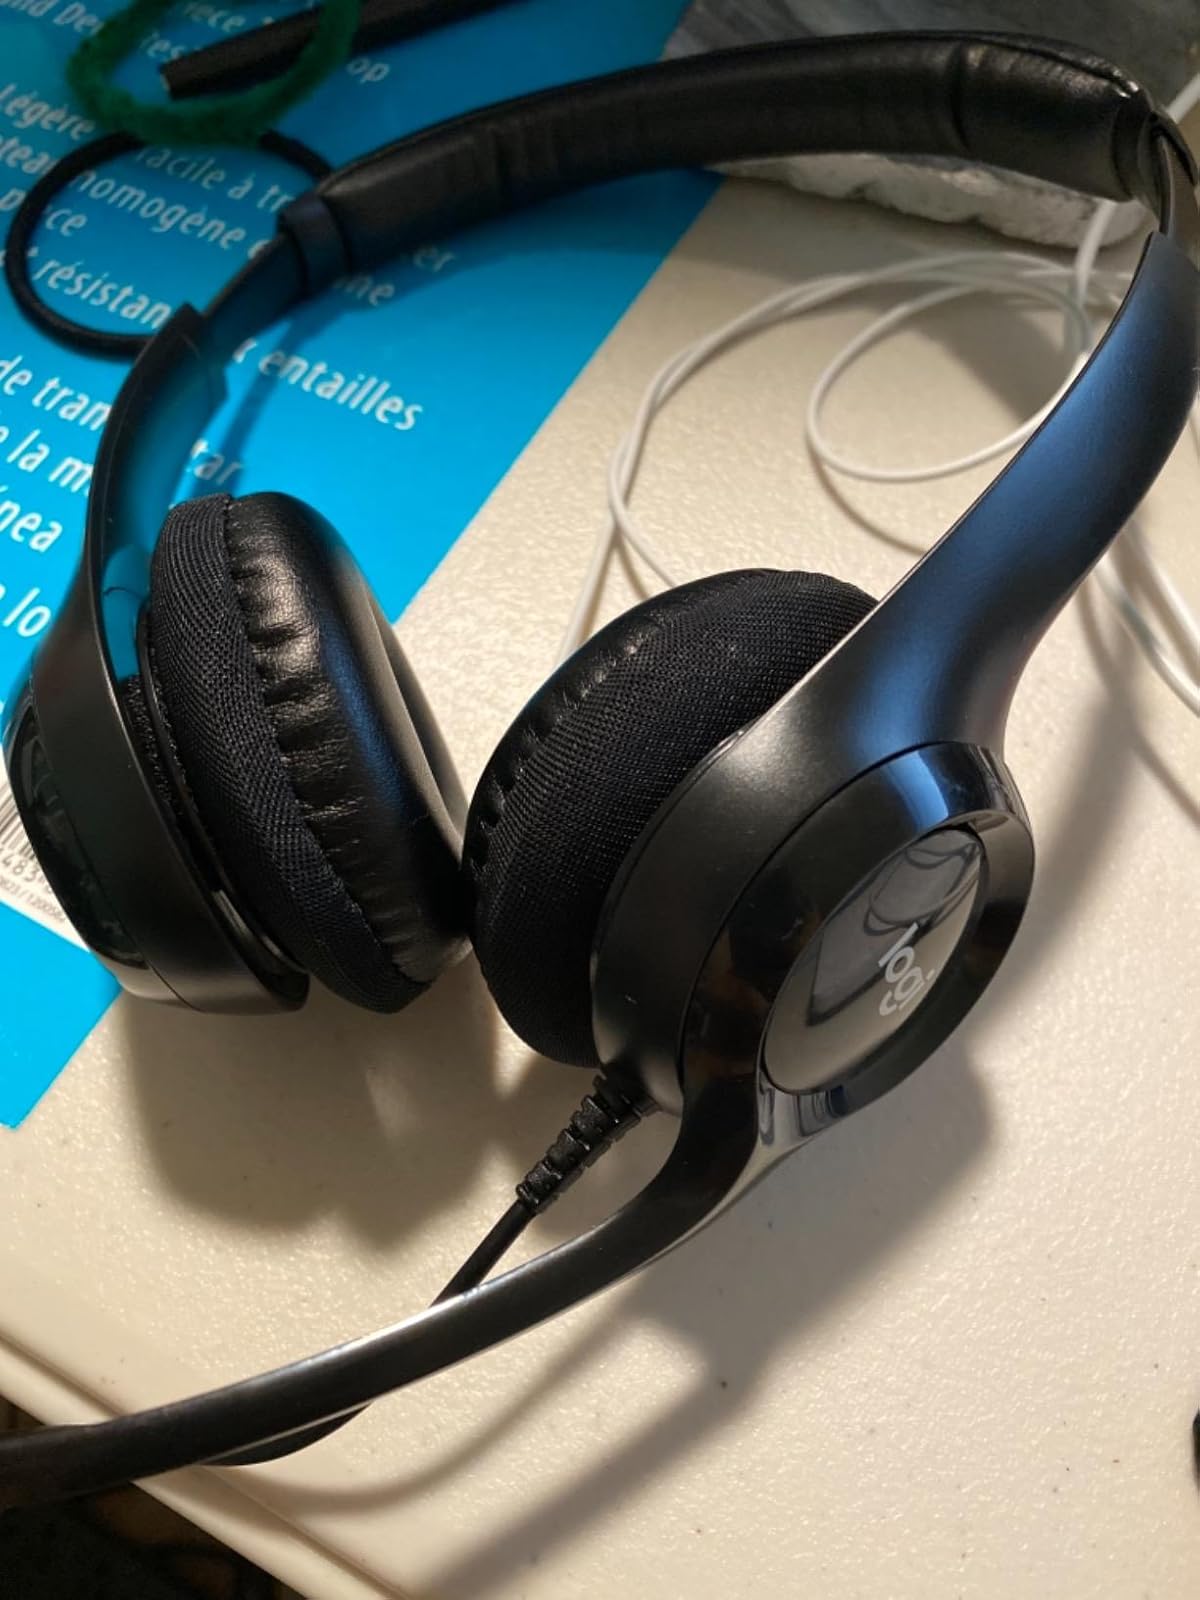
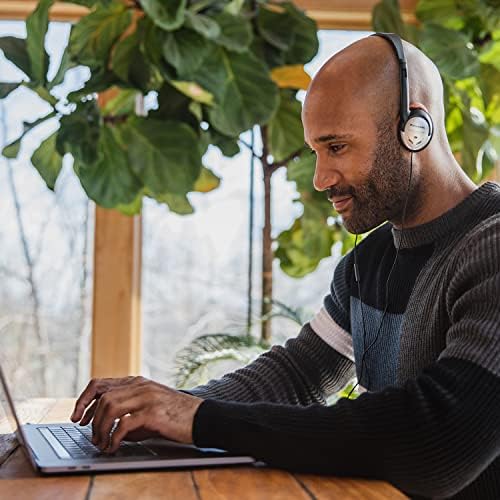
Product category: headphones
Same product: no